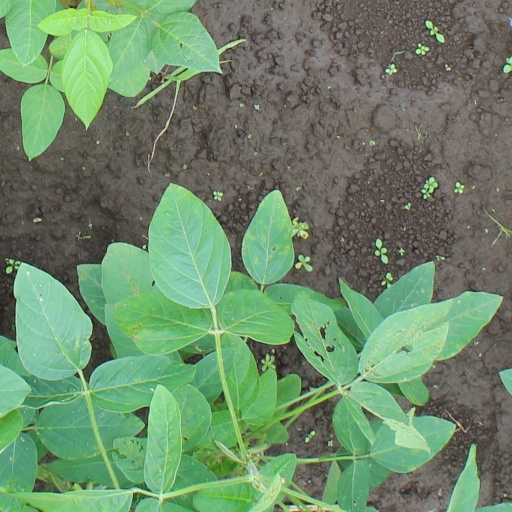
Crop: soybean